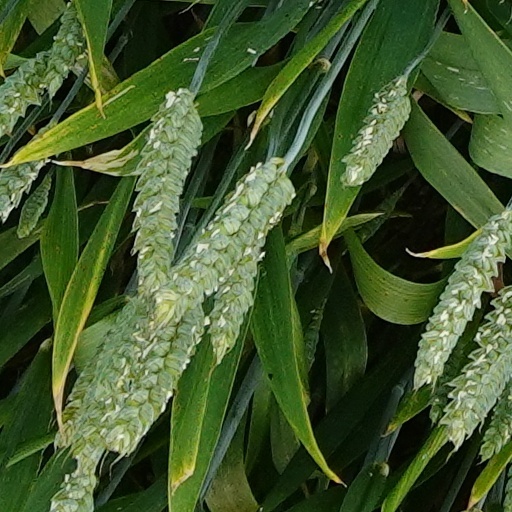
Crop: wheat